Describe the emotion expressed in this image:  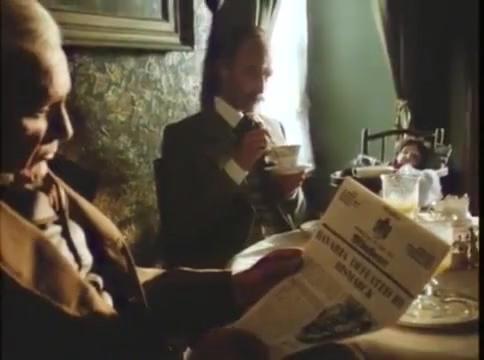
This person displays Suffering, valence and arousal with high intensity.